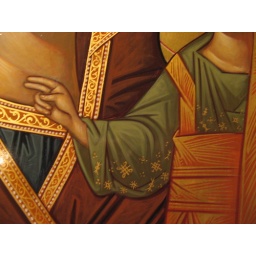
in the community building across the street from the Russian Orthodox Old Rite Church of the Nativity of Christ in Erie, PA, 11-23-07.